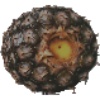
Label: pineapple